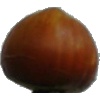
Label: nut_forest